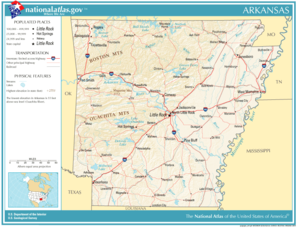
L'Arkansas, les Arkansas, ou simplement les Arcs, est un État du Sud des États-Unis. Sa capitale et plus grande ville est Little Rock, située au centre du territoire. Avec une population de 2 915 918 habitants en 2010, estimée à 3 017 804 habitants en 2019, sur une superficie de 137 732 km², l'État est le 32ᵉ plus peuplé et le 29ᵉ plus vaste du pays. L'Arkansas est entouré par six États : l'Oklahoma à l'ouest, le Missouri au nord, le Tennessee et le Mississippi à l'est, le Texas au sud-ouest et la Louisiane au sud. Il est divisé en 75 comtés. Surnommé The Natural State, il présente des paysages variés : des chaînes montagneuses telles que les Monts Ozarks ou les Montagnes Ouachita ; au sud, des forêts denses nommées Timberlands de l'Arkansas ; à l'est, les plaines du Mississippi et du delta de l'Arkansas.